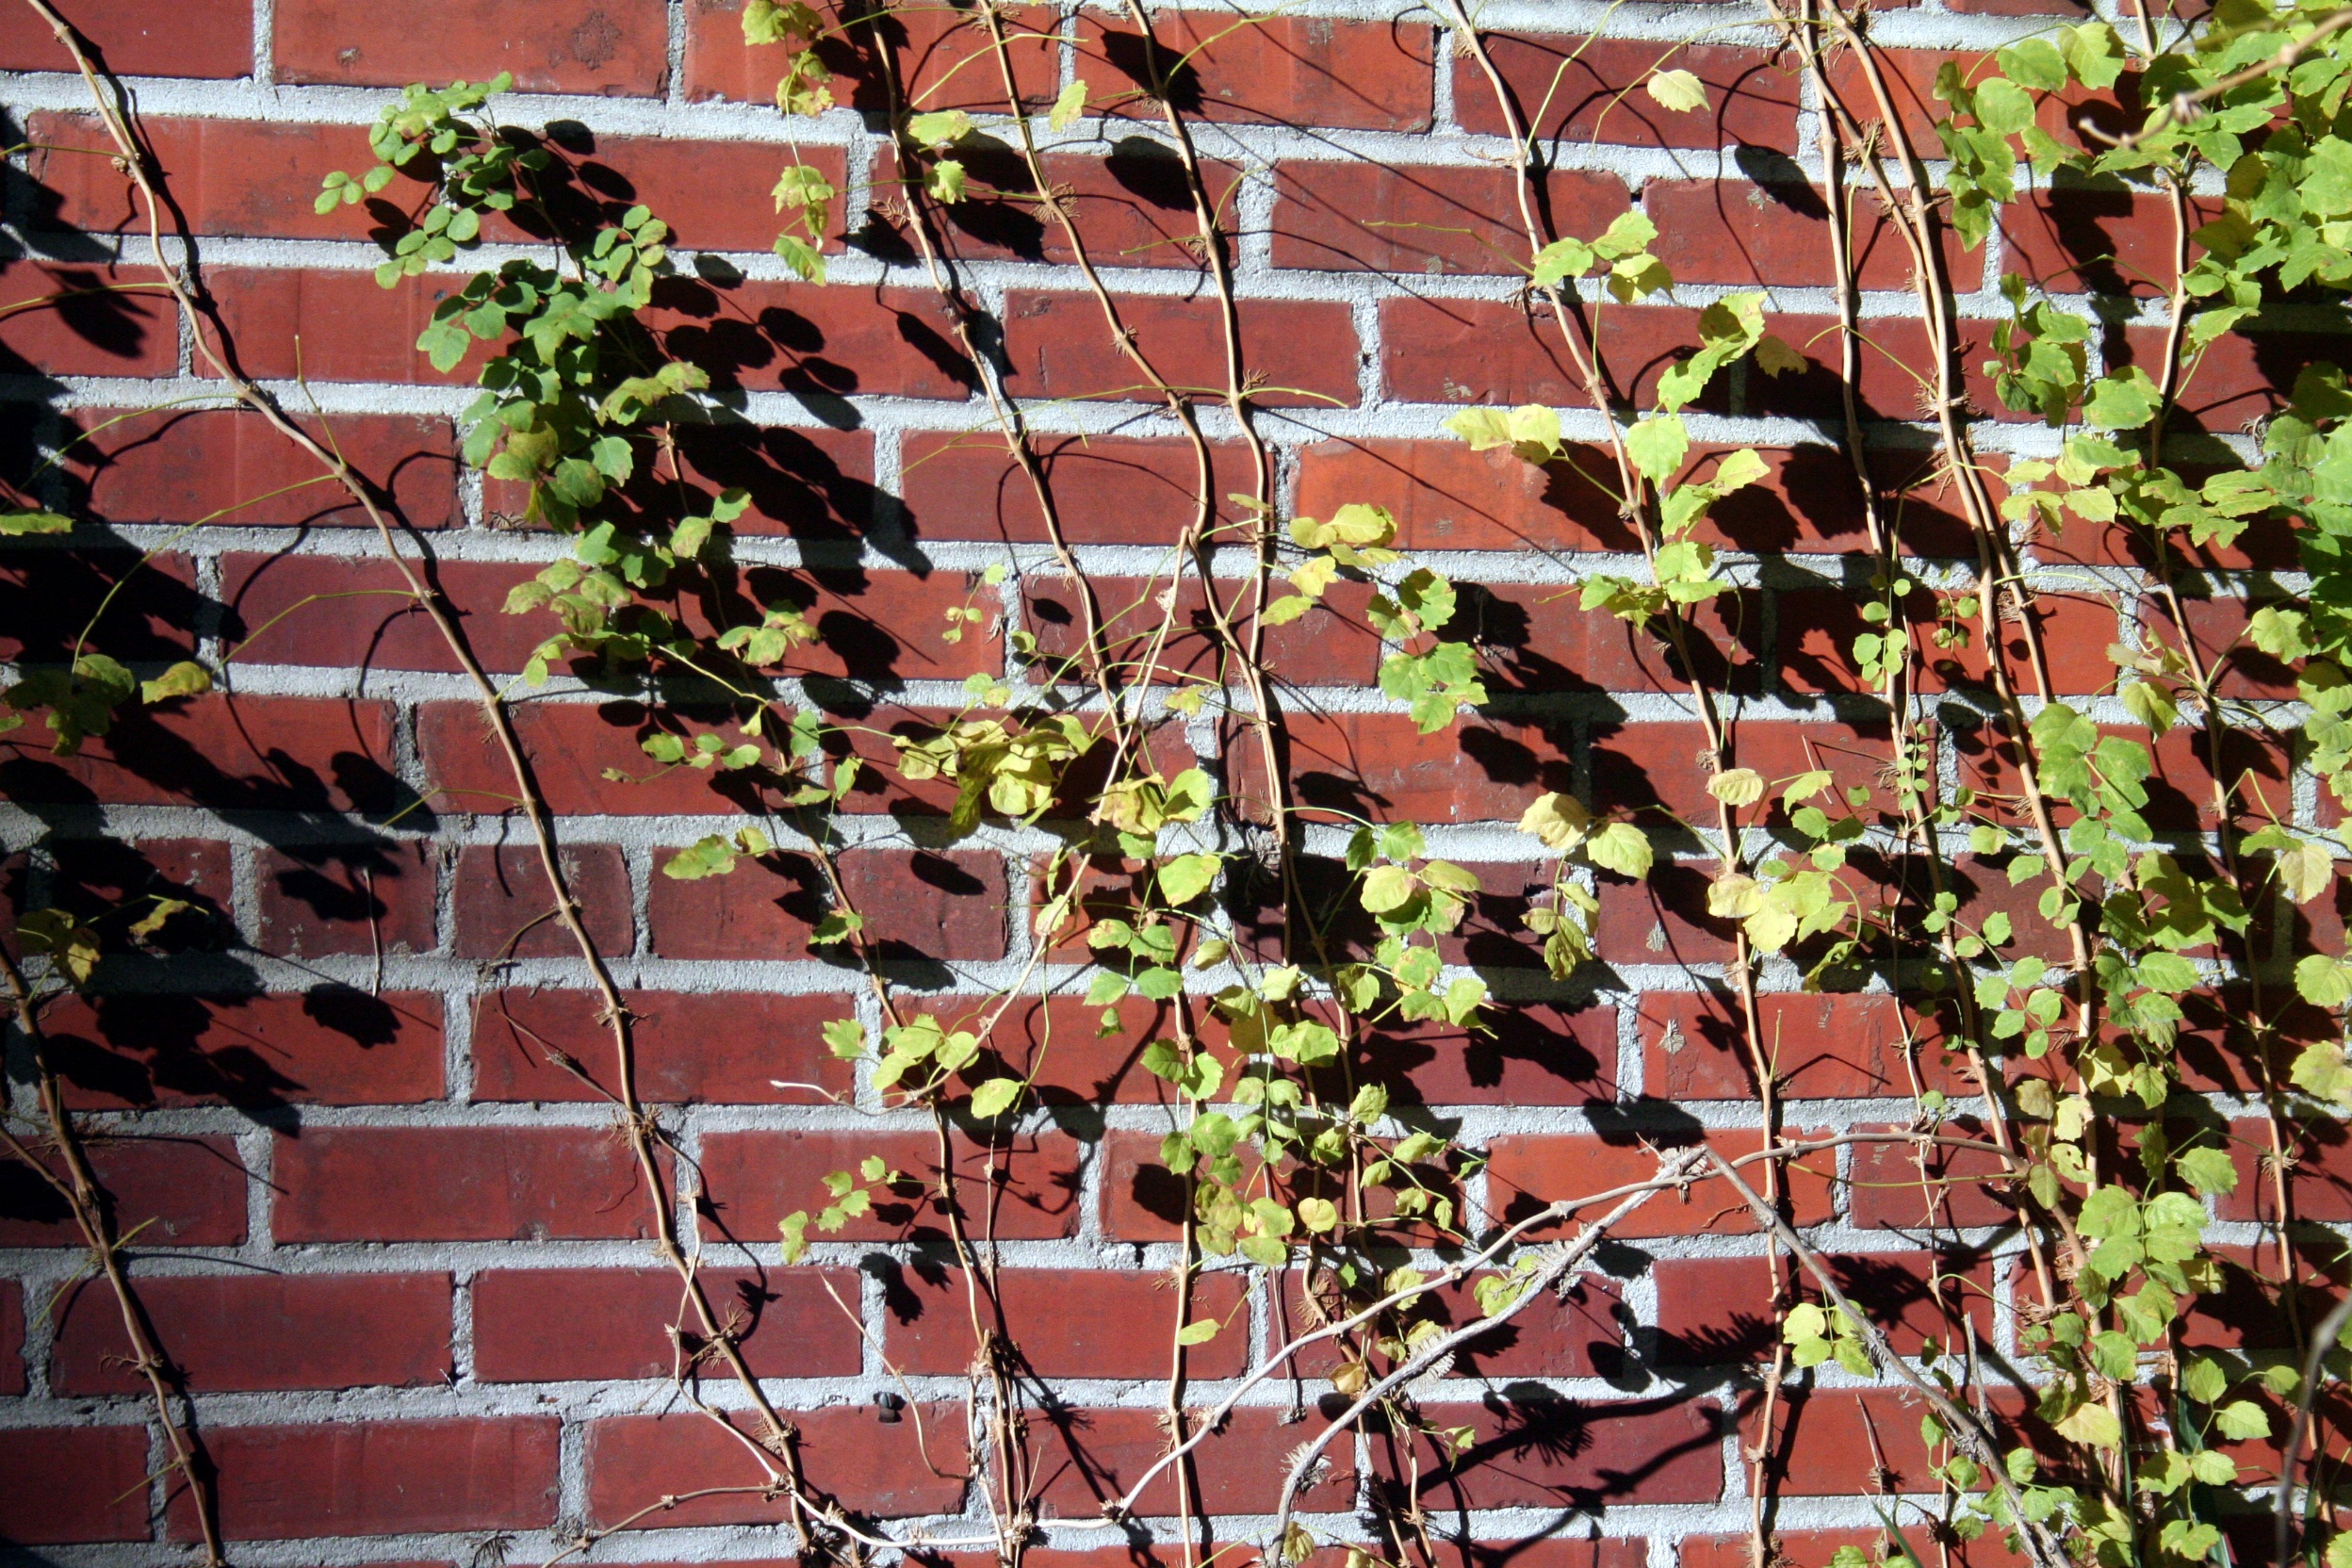
architecture, plant, leaf, flower, building, old, wall, food, red, produce, ivy, brick, vines, shrub, st, augustine, flooring, flowering plant, land plant